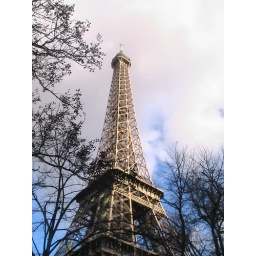
From the ground near the Eiffel Tower. It is very difficult to fit the entire tower in on shot.